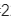
Number: 2